6th South African Armoured Division

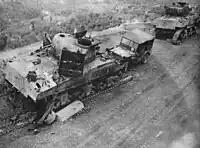
Two damaged tanks with their tracks visibly destroyed and a damaged Willy's Jeep displaying the 6th Armoured triangular flash

On 20 July General Kirkman, XIII Corps commander, issued orders for a "...powerful thrust to seize all crossings across the River Arno to the west of Florence." This effort was to be concentrated on the 6th South African Armoured Division front. The advance was to be led by the South African Division with the 4th Infantry Division to its right, supported on the flanks by the 6th British Armoured Division and the 8th Indian Infantry Division. The division's advance was slowed at the approaches to Greve due to heavy mining, where a number of tanks were lost but eventually the 11th Armd Bde succeeded in capturing Mercatale, which was defended by the German 356th Infantry Division supported by Tiger tanks. The division advanced through Greve and were again stopped by the German 4th Parachute Division on the River Greve on 24 July. The division had, however, outflanked the German Parachute Division, who then withdrew during the night of 24/25 July, allowing the South African, New Zealand and Indian Divisions to advance to the Paula Line which was reached on 28 July.